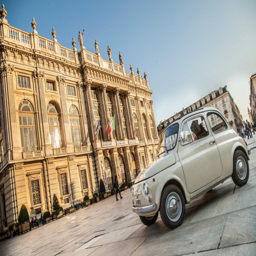
automobile model is now a work of art , literally